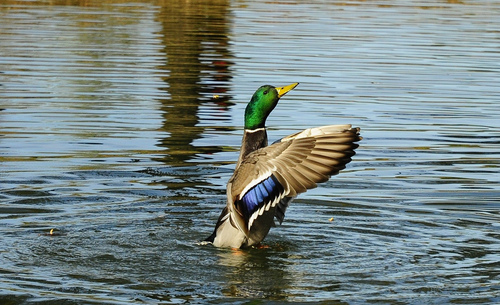
hefty bodies, green head, bright yellow bill, grey body between a brown breast and black rear
this larger bird has a bright green head, a musty yellow beak, brown and white patterned wings and orange, webbed feet.
this magnificent bird has a white ring around its black neck, and a green head.
this colorful bird has a green head with a white stripe around its neck, a flat yellow bill and blue feathers tipped in white on its coverts white the rest of the body is brown.
this large bird hasa green head, flat yellow bill, and blue secondaries.
this bird is green and brown and has a long, pointy beak.
this is a larger bird with a bright green neck a yellow beak and brown blue and white wings.
this bird has wings that are brown and has a green head
this bird is brown with green and has a long, pointy beak.
this bird is brown with green and has a long, pointy beak.
Species: Mallard